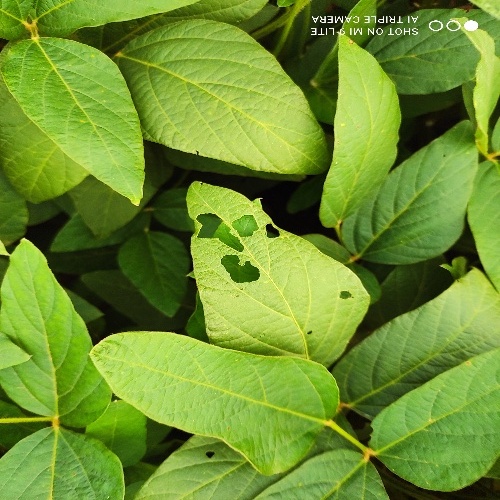
Label: Caterpillar